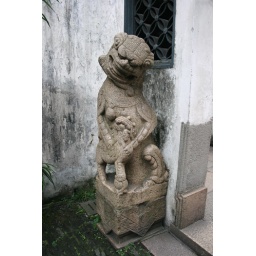
A female dragon and its cub in Yuyuan Garden.